Fingerboard (skateboard)

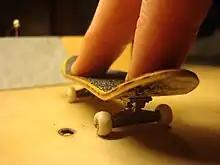
A fingerboard approaching a ramp

In the 1985 Powell-Peralta skateboarding video titled "Future Primitive," Mountain brought fingerboarding to the skateboarders of the world. Around the same time, Mountain wrote an article on how to make fingerboards in "TransWorld SKATEboarding" magazine. In the video, Lance Mountain rode a homemade fingerboard in a double-bin sink. It is widely accepted that this is where the idea for the ramp found in The Search for Animal Chin came from. Some consider this the earliest fingerboard footage available for public viewing. That homemade fingerboard was built from wood, tubes, and toy train axles.